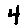
Label: 4